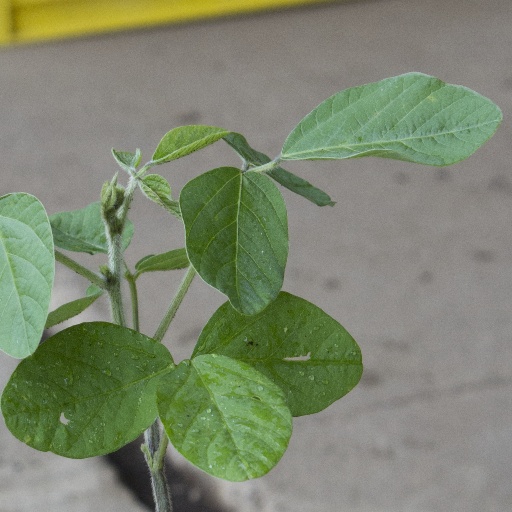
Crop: soybean